Contra-rotating propellers

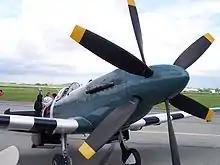
Contra-rotating propellers of a Spitfire Mk XIX

Aircraft equipped with contra-rotating propellers (CRP), coaxial contra-rotating propellers, or high-speed propellers, apply the maximum power of usually a single engine piston powered or turboprop engine to drive a pair of coaxial propellers in contra-rotation. Two propellers are arranged one behind the other, and power is transferred from the engine via a planetary gear or spur gear transmission. Although contra-rotating propellers are also known as "counter-rotating propellers", the term is much more widely used when referring to airscrews on separate non-coaxial shafts turning in opposite directions.